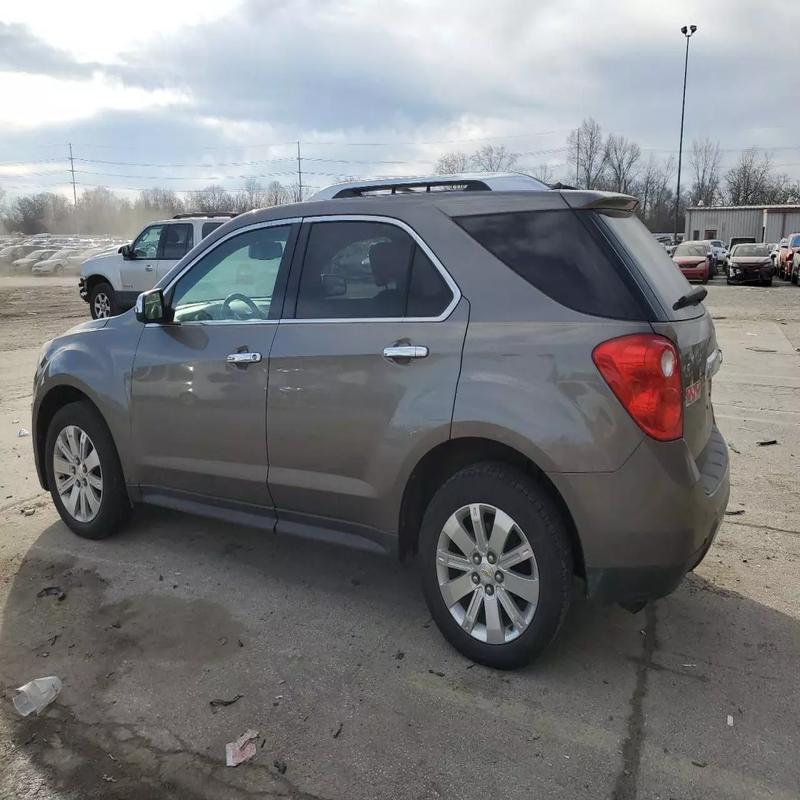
Aucun dommage détecté.
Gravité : aucun